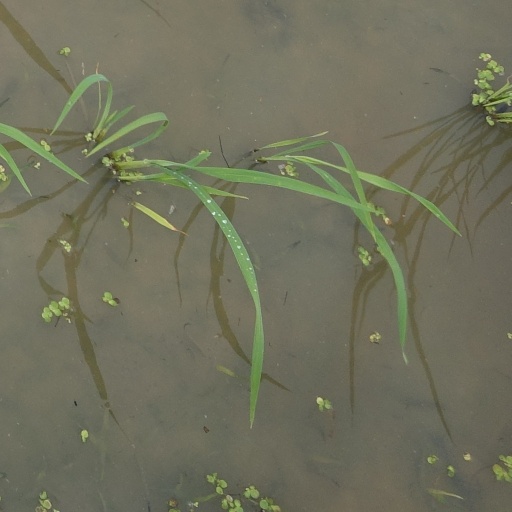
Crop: rice